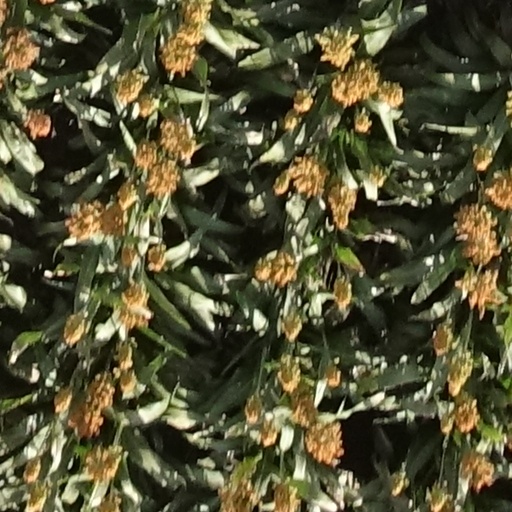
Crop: sorghum